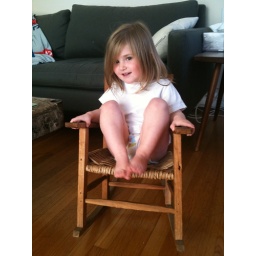
Definitely worth puking in the car to stay home with mom and NOT go to a superbowl party...